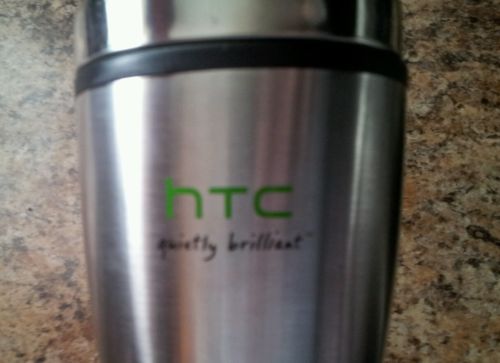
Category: mug